Cryptococcus neoformans

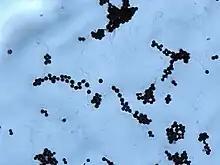
"C. neoformans" stained by Gram stain

"Cryptococcus neoformans" typically grows as a yeast (unicellular) and replicates by budding. It makes hyphae during mating, and eventually creates basidiospores at the end of the hyphae before producing spores. Under host-relevant conditions, including low glucose, serum, 5% carbon dioxide, and low iron, among others, the cells produce a characteristic polysaccharide capsule. The recognition of "C. neoformans" in Gram-stained smears of purulent exudates may be hampered by the presence of the large gelatinous capsule which apparently prevents definitive staining of the yeast-like cells. In such stained preparations, it may appear either as round cells with Gram-positive granular inclusions impressed upon a pale lavender cytoplasmic background or as Gram-negative lipoid bodies. When grown as a yeast, "C. neoformans" has a prominent capsule composed mostly of polysaccharides. Under the microscope, the India ink stain is used for easy visualization of the capsule in cerebral spinal fluid. The particles of ink pigment do not enter the capsule that surrounds the spherical yeast cell, resulting in a zone of clearance or "halo" around the cells. This allows for quick and easy identification of "C. neoformans". Unusual morphological forms are rarely seen. For identification in tissue, mucicarmine stain provides specific staining of polysaccharide cell wall in "C. neoformans". Cryptococcal antigen from cerebrospinal fluid is thought to be the best test for diagnosis of cryptococcal meningitis in terms of sensitivity, though it might be unreliable in HIV-positive patients.